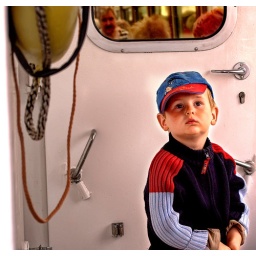
A young Czech boy waits for some one to open the door to the restaurant in a boat in lake Alster, Hamburg.